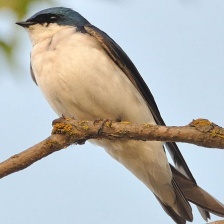
Species: TREE SWALLOW
Scientific name: TACHYCINETA BICOLOR